Phyllocladus alpinus

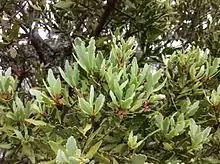
"Phyllocladus alpinus" pollen cones and phylloclades.

This species plays host to the New Zealand endemic beetles "Agapanthida morosa" and "Agapanthida pulchella".